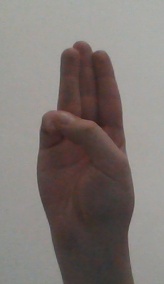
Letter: thaa